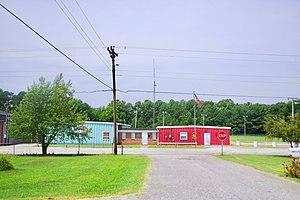
Gadsden est une municipalité américaine située dans le comté de Crockett au Tennessee. Lors du recensement de 2010, sa population est de 470 habitants.